Robert Hansen

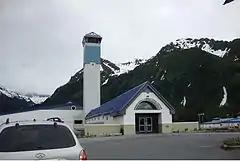
Spring Creek Correctional Center, where Hansen was incarcerated for many years

On December 7, 1960, Hansen was arrested for burning down a Hamilton County Iowa school bus garage, as revenge for his mistreatment in high school. He served twenty months of a three-year prison sentence in Anamosa State Penitentiary, during which his first wife divorced him. During his incarceration, Hansen was diagnosed with manic depression with periodic schizophrenic episodes. The psychiatrist who made the diagnosis noted that Hansen had an "infantile personality" and was obsessed with getting back at people he felt had wronged him.